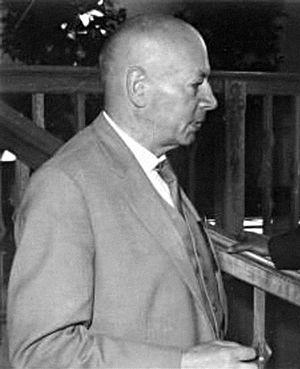
Erich Kamke, né le 18 août 1890 à Marienbourg, et mort le 28 septembre 1961 à Rottenburg am Neckar, est un mathématicien allemand, spécialisé dans les équations différentielles.
Le médecin et microbiologiste allemand Robert Koch découvre la tuberculine.